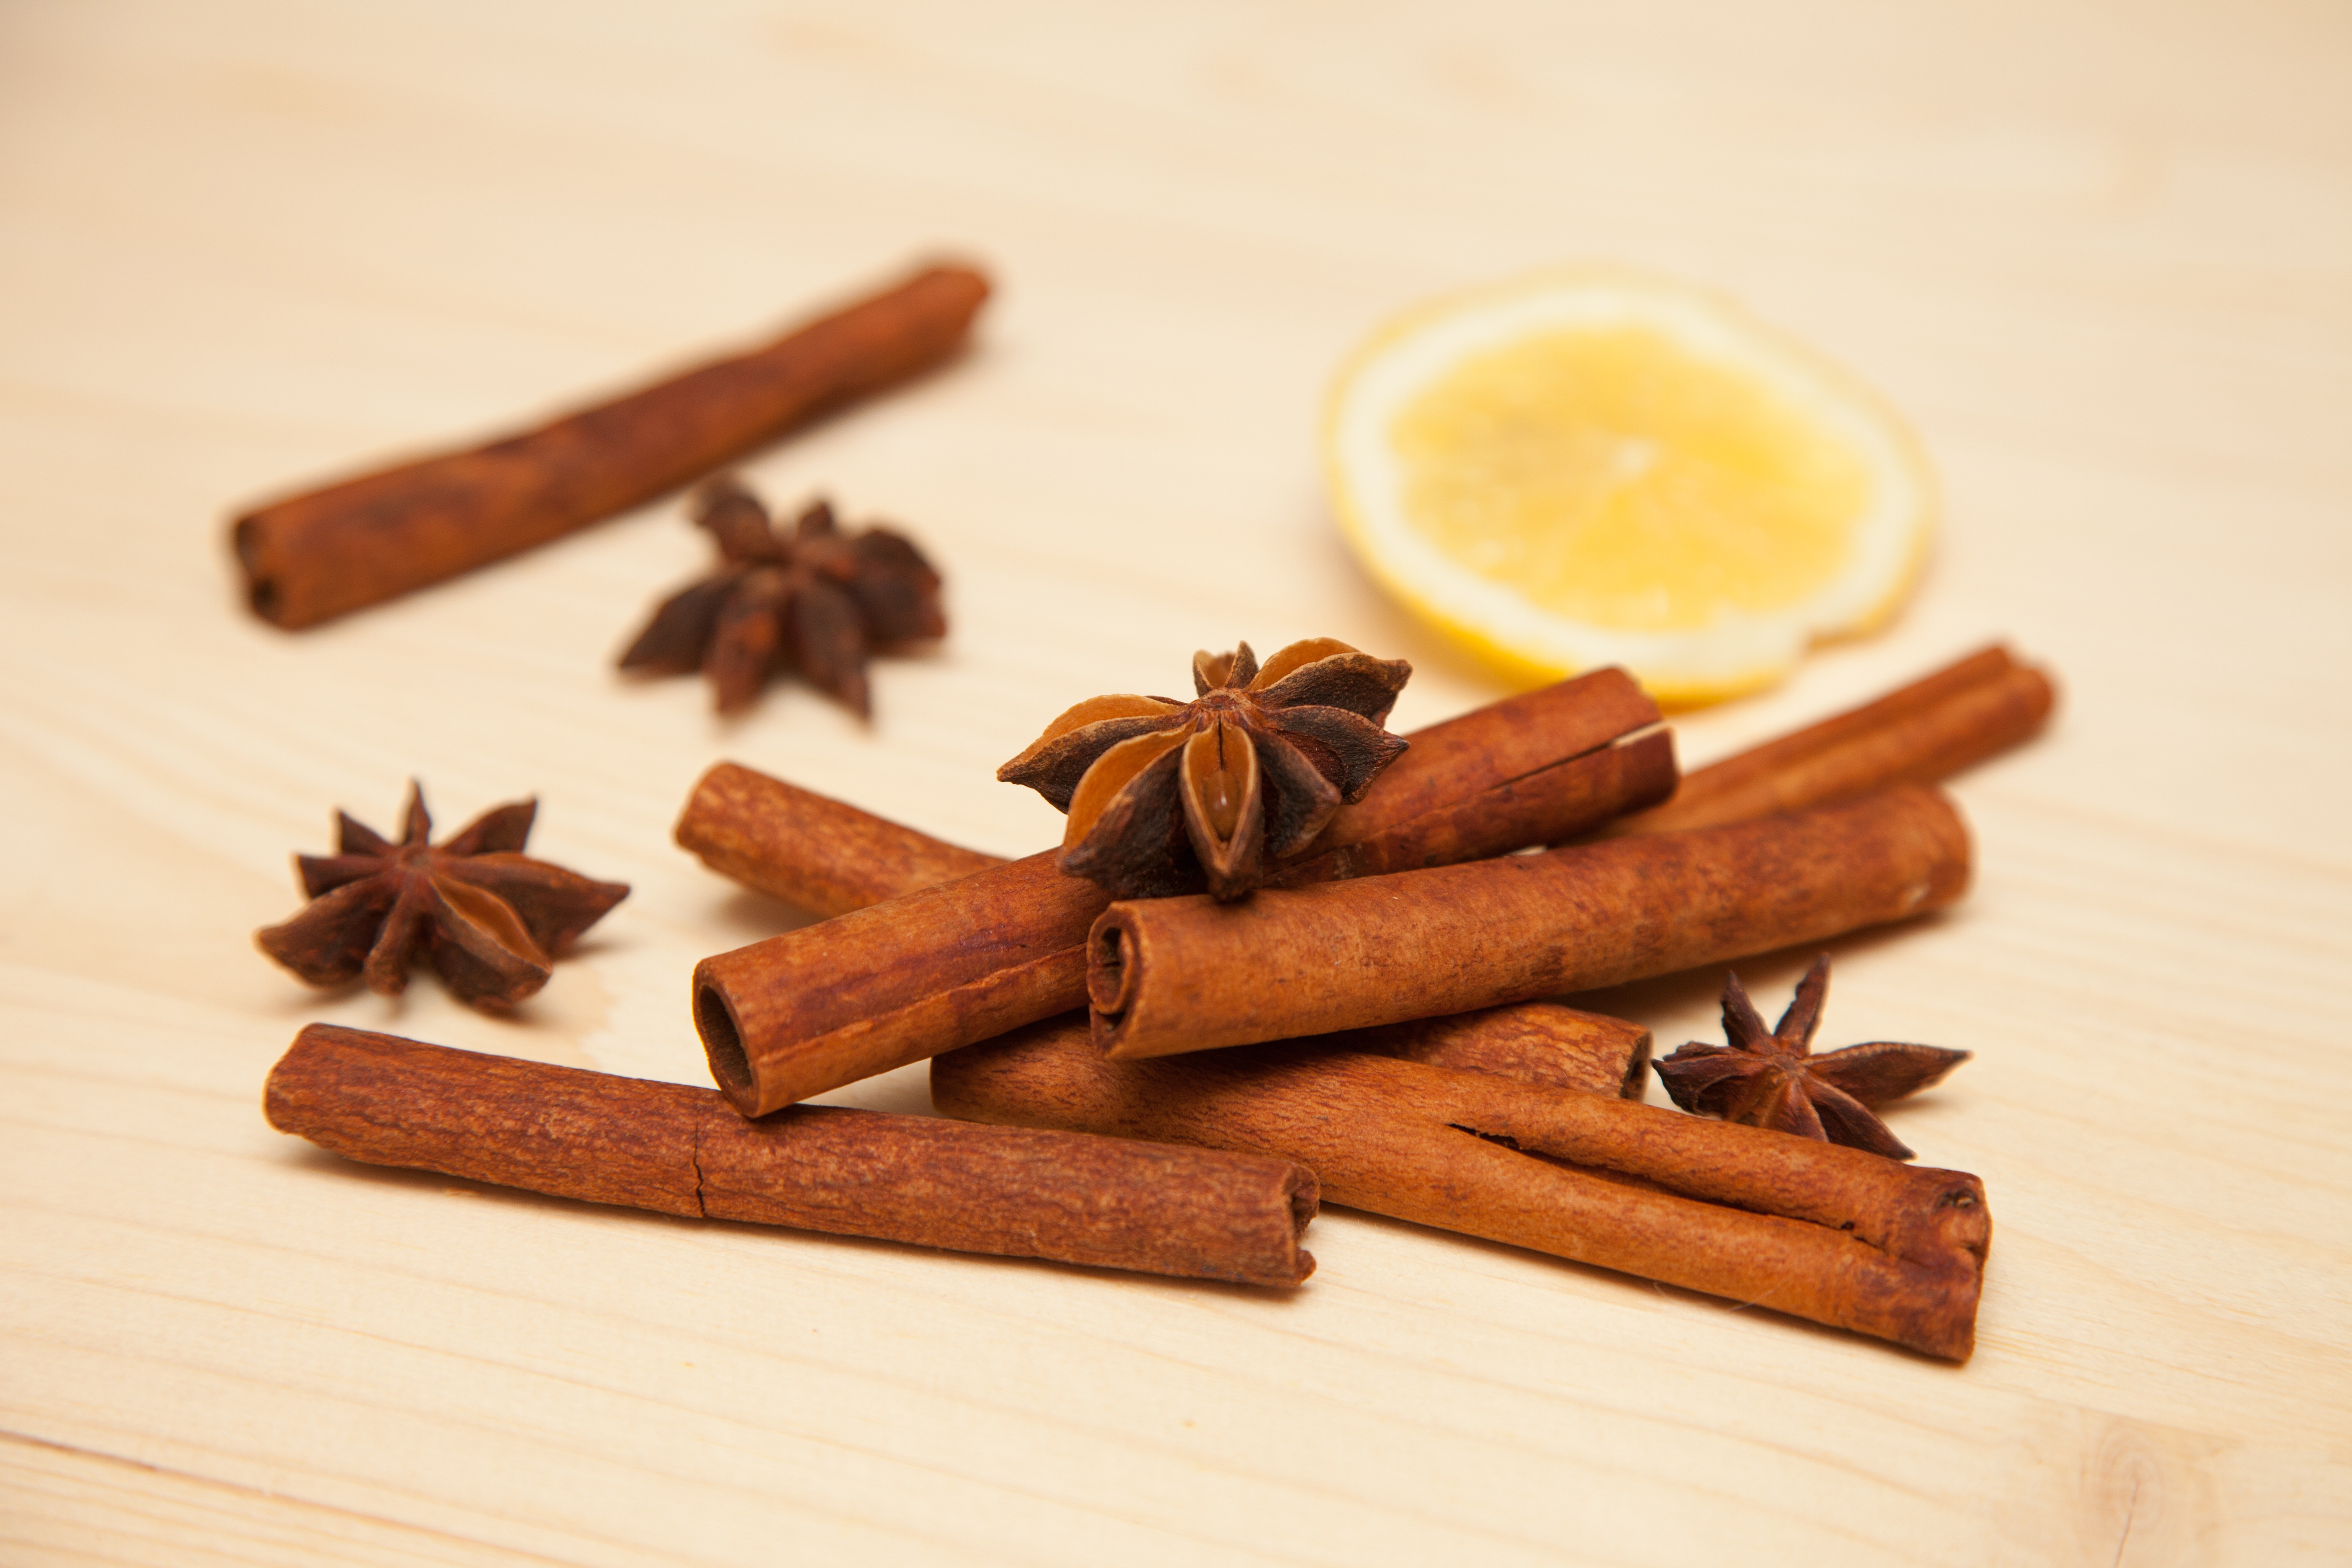
aroma, food, herb, produce, lemon, cinnamon, spices, sprockets, seasonings, flavor, anise, star anise, pastry shop, odor, cinnamon sticks, masala chai